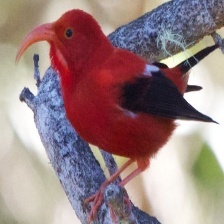
Species: IWI
Scientific name:  VESTIARIA COCCINEA.